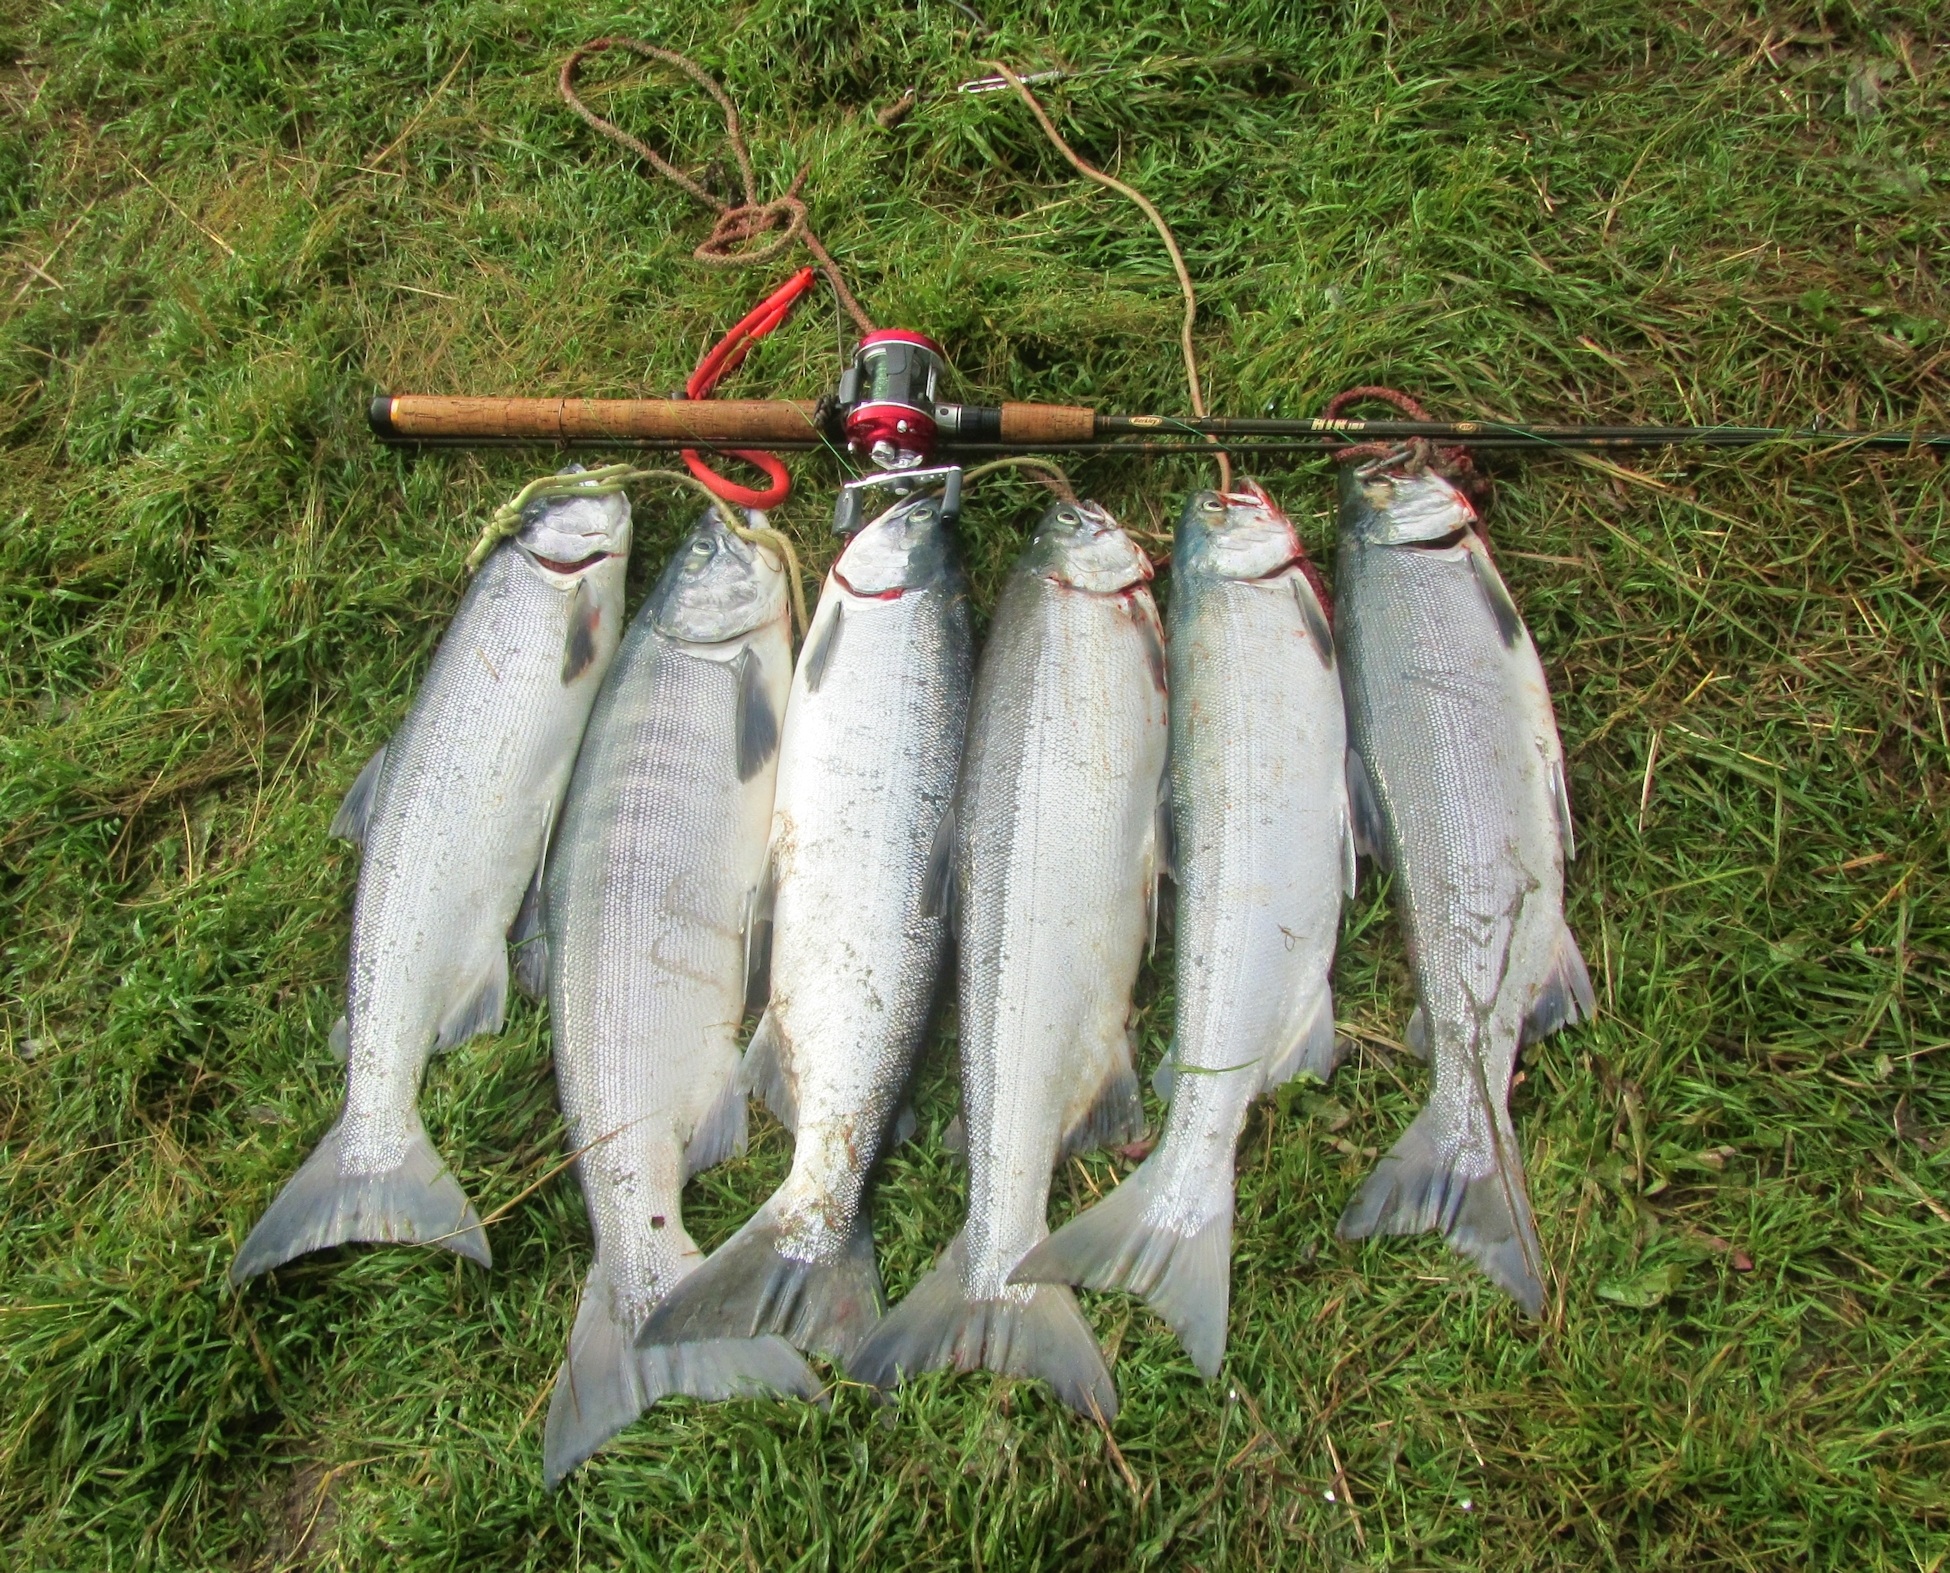
wild, meal, food, fishing, seafood, fresh, fish, healthy, cuisine, delicious, freshness, bass, nutrition, dining, dinner, fishermen, salmon, alaska, catch, diet, organic, trout, northern pike, outdoor recreation, recreational fishing, sockeye